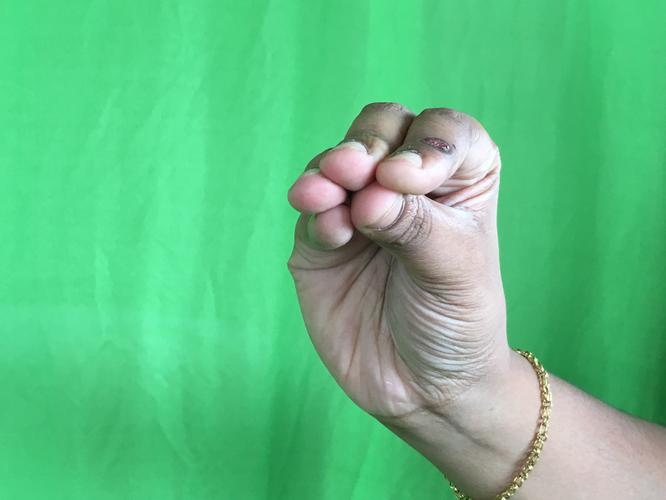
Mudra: Mukulam
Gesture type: single_hand